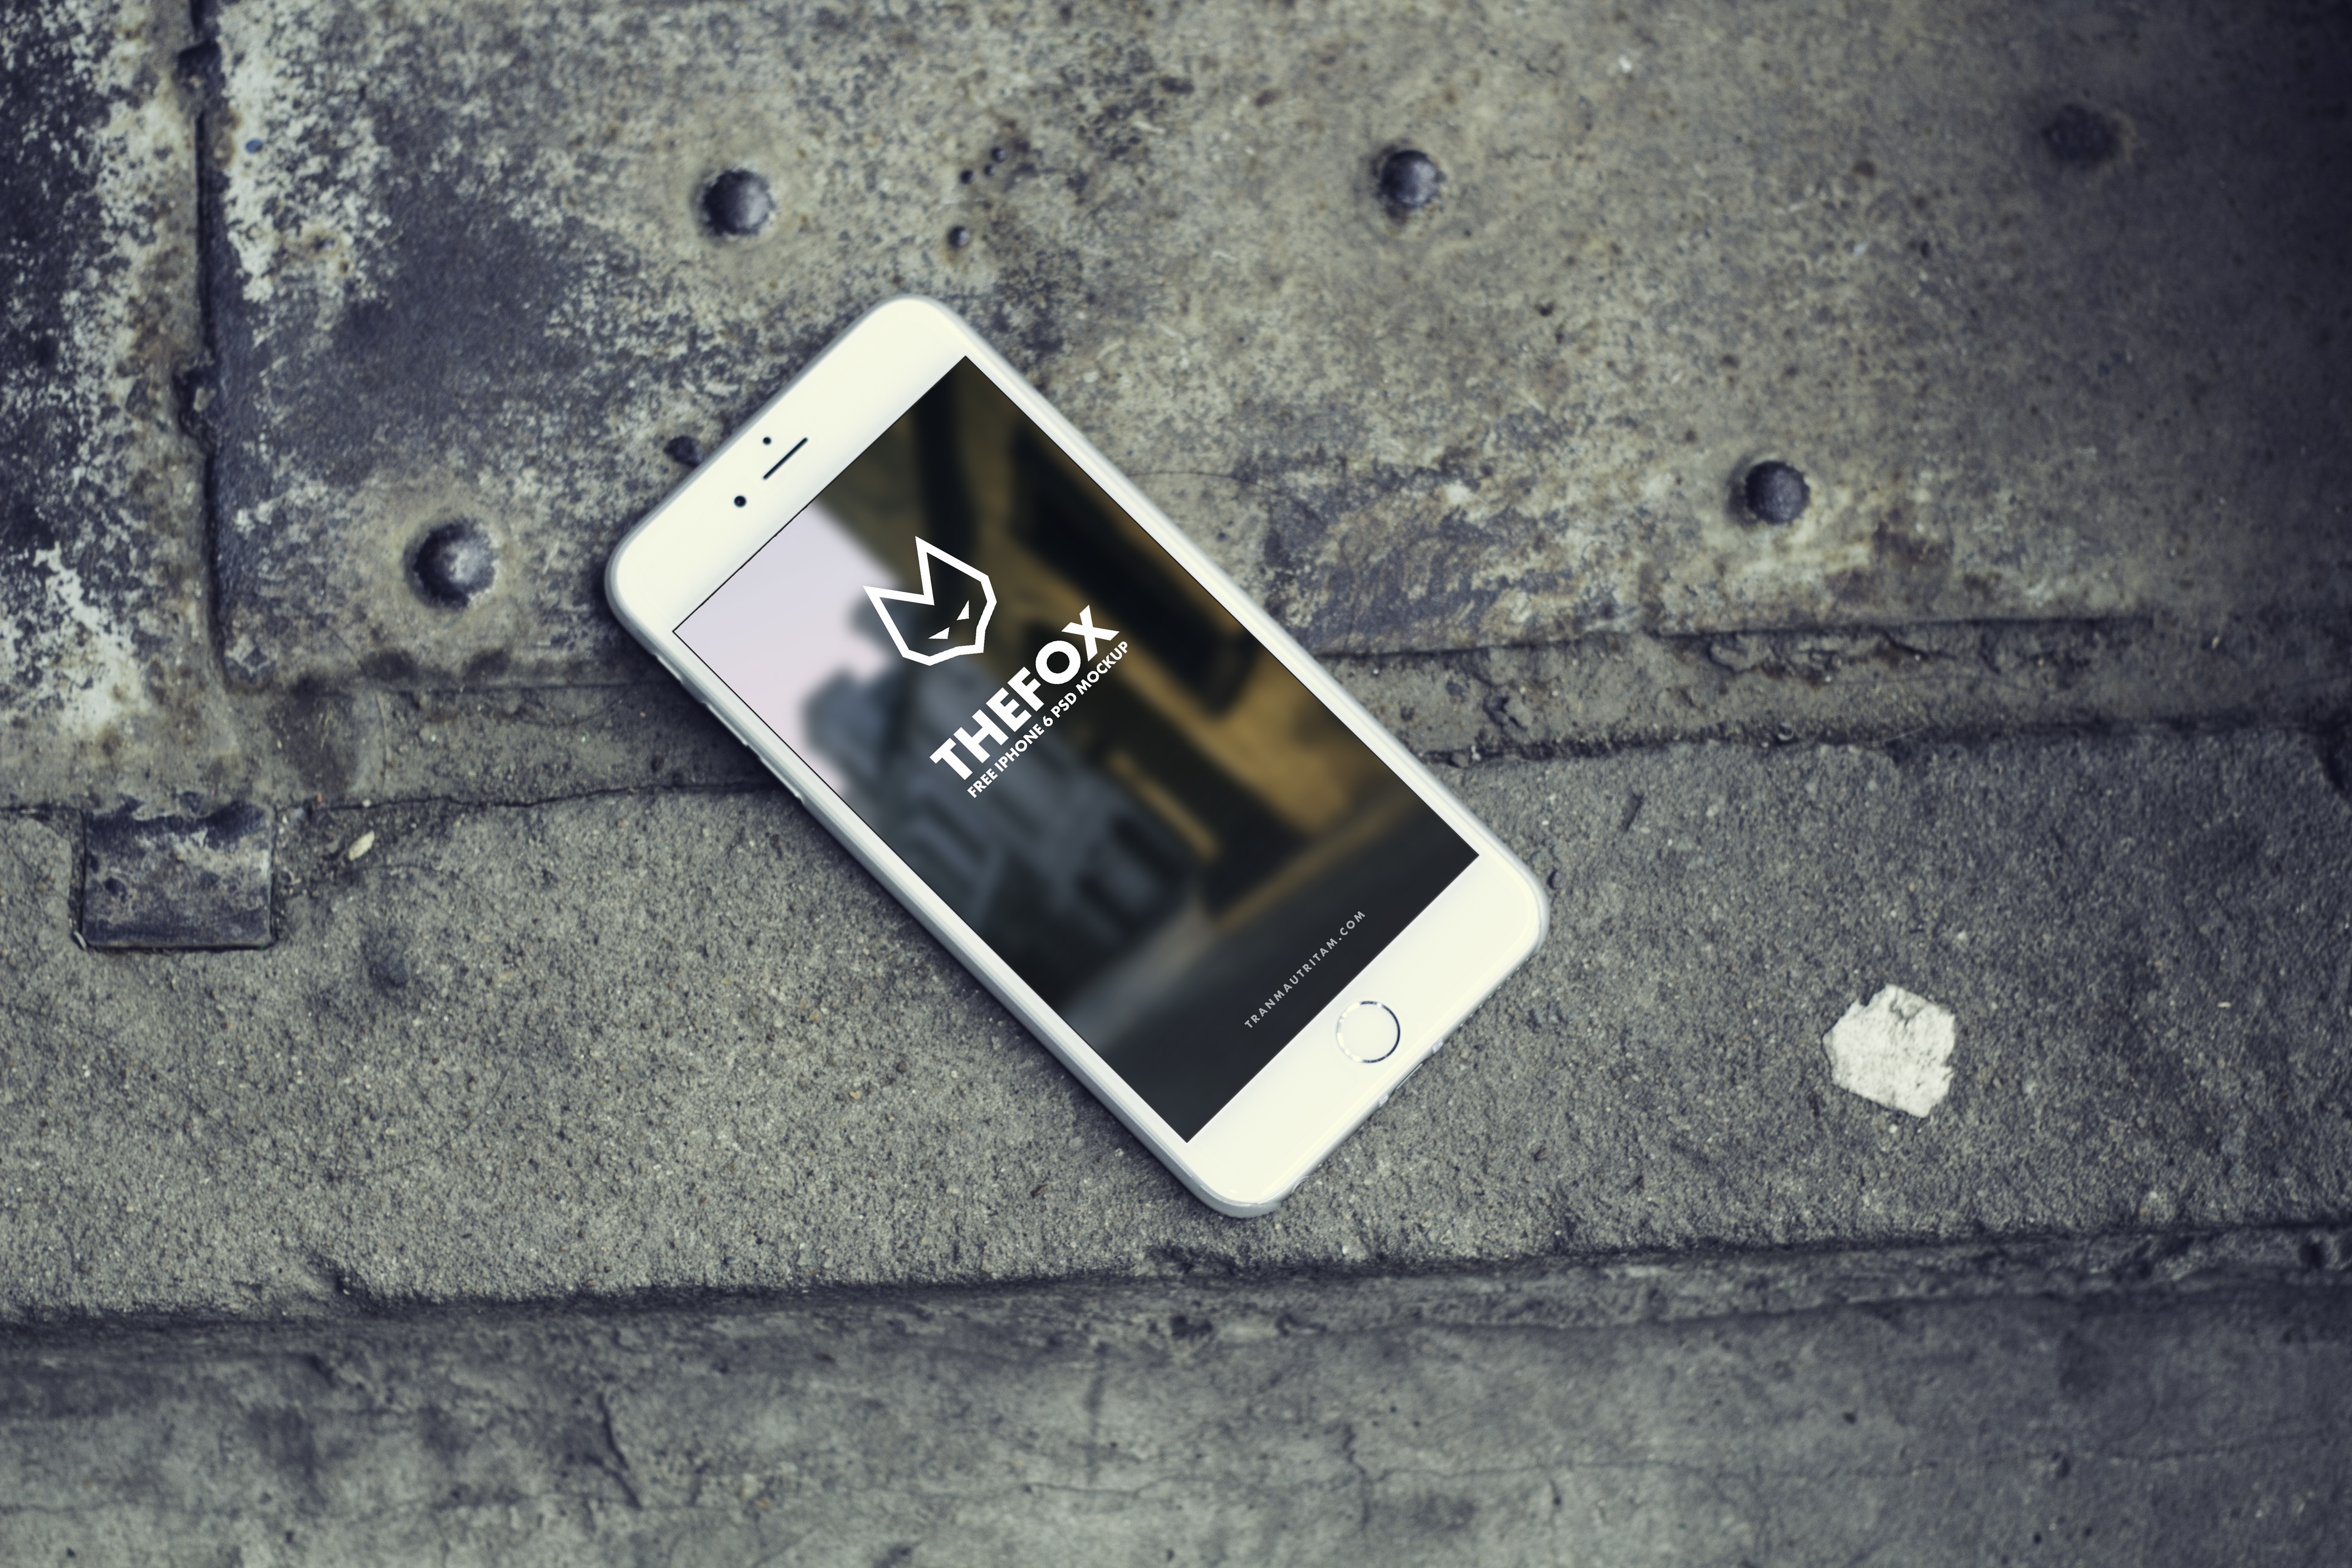
iphone, smartphone, mobile, screen, light, technology, white, number, phone, color, telephone, black, monochrome, smart phone, display, photograph, shape, smart